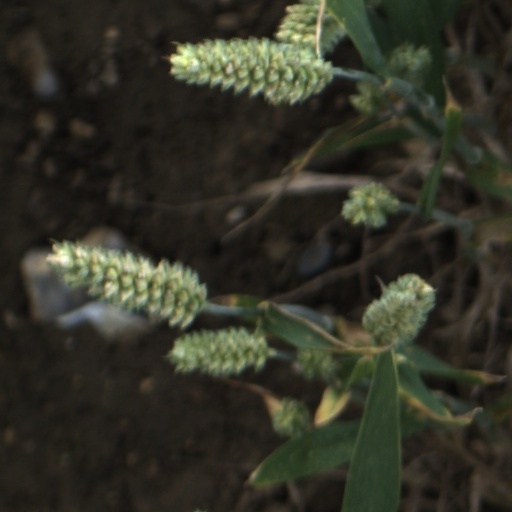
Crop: wheat